2011 Formula One World Championship

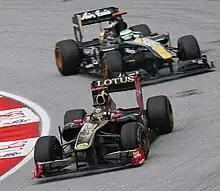
The season started with controversy when two teams using the Lotus name were entered onto the grid, Lotus Renault GP (foreground) and Team Lotus (background).

On 16 April 2010, Bernie Ecclestone confirmed that there would be twenty races in 2011; all the races from the 2010 season and the addition of the Indian Grand Prix. A provisional calendar was announced on 8 September 2010, which was confirmed on 3 November 2010. This was later revised to nineteen races with the postponement and later cancellation of the .